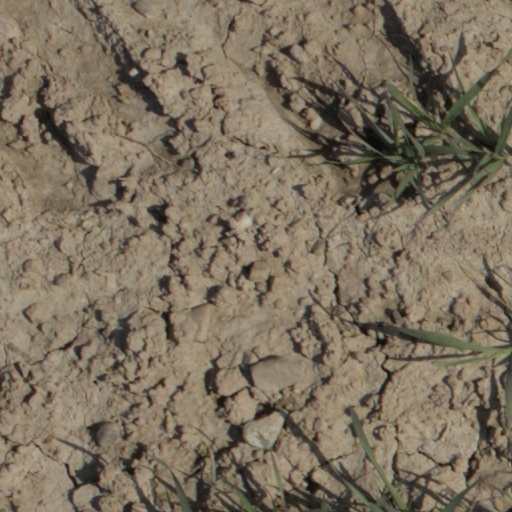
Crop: wheat